1980 World Snooker Championship

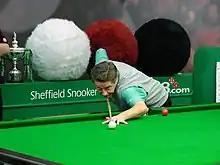
Cliff Thorburn (pictured in 2007) won the Championship.

The final, between Canadian Cliff Thorburn and Alex Higgins from Northern Ireland, took place on 4 and 5 May, as a best-of-35 frames match scheduled for four sessions. Higgins and Thorburn had an ongoing rivalry during their playing careers and were perceived as adversaries. Thorburn became the first player to reach a second final at the Crucible; he lost to Spencer in the first final played at the Crucible, in 1977. After Thorburn won the first frame, Higgins won the next five. Thorburn won the seventh to make it 5–2, with Higgins complaining after the frame that Thorburn had been standing in his line of sight, a claim that author and sports statistician Ian Morrison called "unfounded".